The Tales of Robin Hood

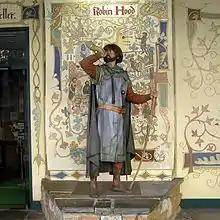
The mannequin of Robin at the attraction entrance

The Tales of Robin Hood was from 1989 to 2009 an indoor visitor attraction and medieval banqueting centre based on the Nottinghamshire legend of Robin Hood. The centre was located on Maid Marian Way in Nottingham city centre, in the vicinity of Nottingham Castle, and brought an estimated £2 million in tourism revenue to the city each year.